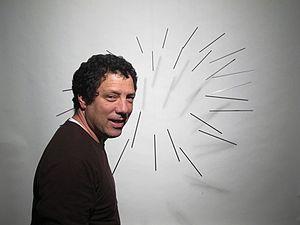
Elias Crespin, né en 1965 à Caracas est un artiste vénézuélien qui vit et travaille à Paris.